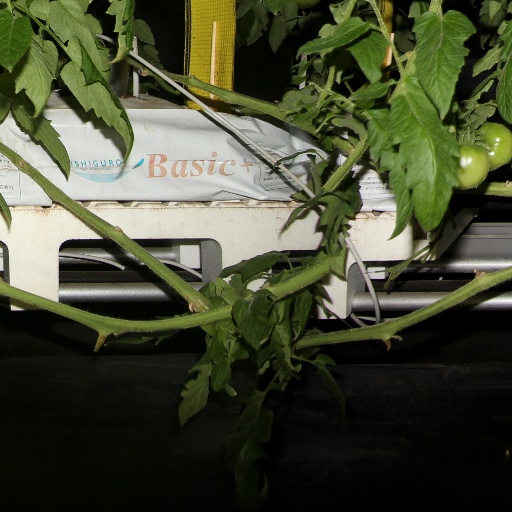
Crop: tomato